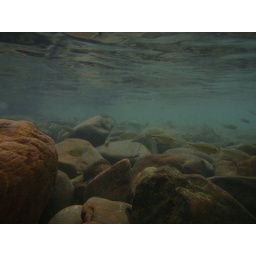
Some fish I saw swimming in a river in Belize.